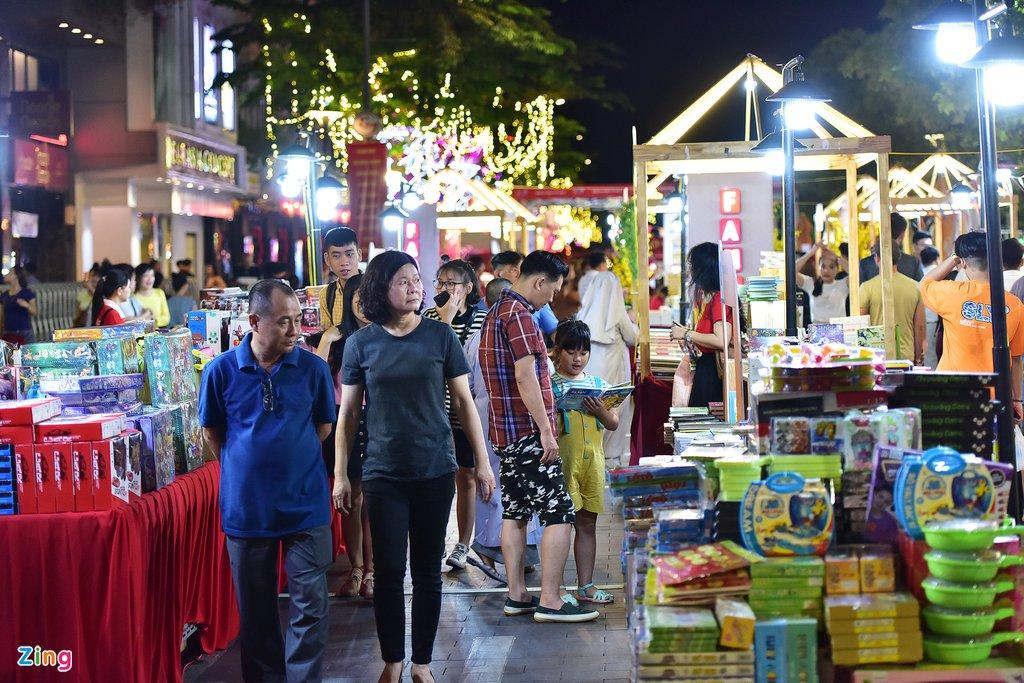
người đàn ông mặc áo xanh đi gần quầy bán đồ chơi